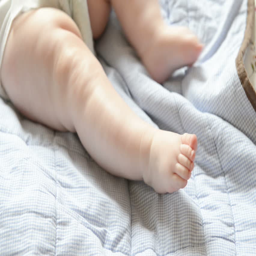
father smears cream on the leg of a newborn baby